Flawil railway station

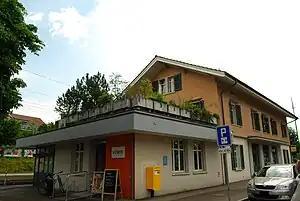
The Flawil station building in 2011

Flawil railway station is a railway station in Flawil, in the Swiss canton of St. Gallen. It is an intermediate station on the St. Gallen–Winterthur line.